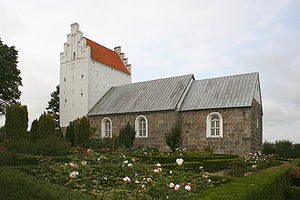
Dalbyneder Kirke
Dalbyneder kirke
Dalbyneder Kirke set fra sydøst. Dalbyneder Sogn, Gjerlev Herred, Randers Amt, Danmark.
Dalbyneder Kirke er en kirke i Dalbyneder Sogn i Randers Kommune. Kirkens kor og skib er oprindelig romansk, mens våbenhus, tårn og hvælvingerne i kor og skib er gotiske.